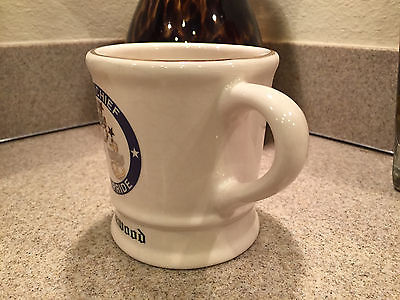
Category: mug